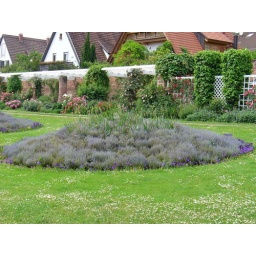
Lavender and flower wall in the city park Lahr, Germany / Lavendel und Blumenwand im Stadtpark Lahr